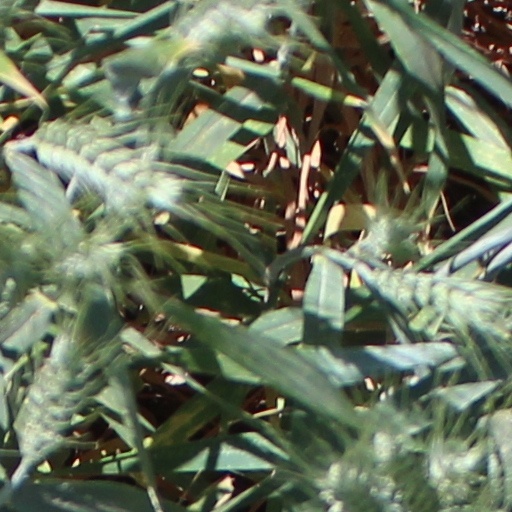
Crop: wheat